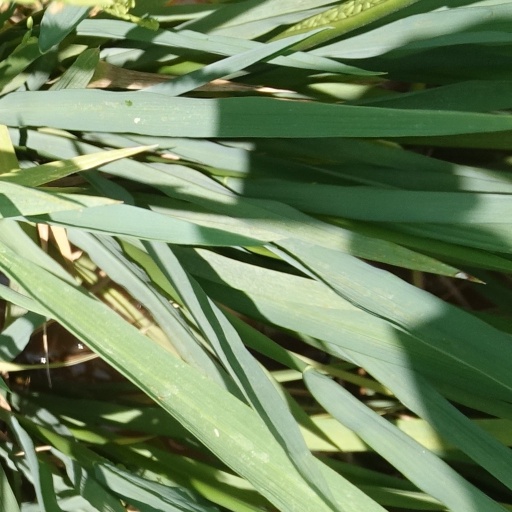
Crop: rice